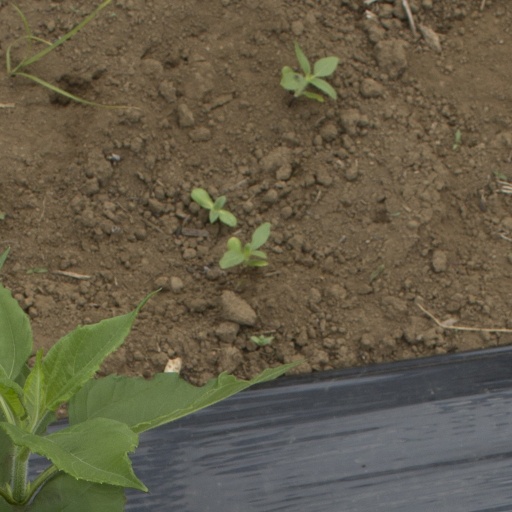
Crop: Jerusalem artichoke